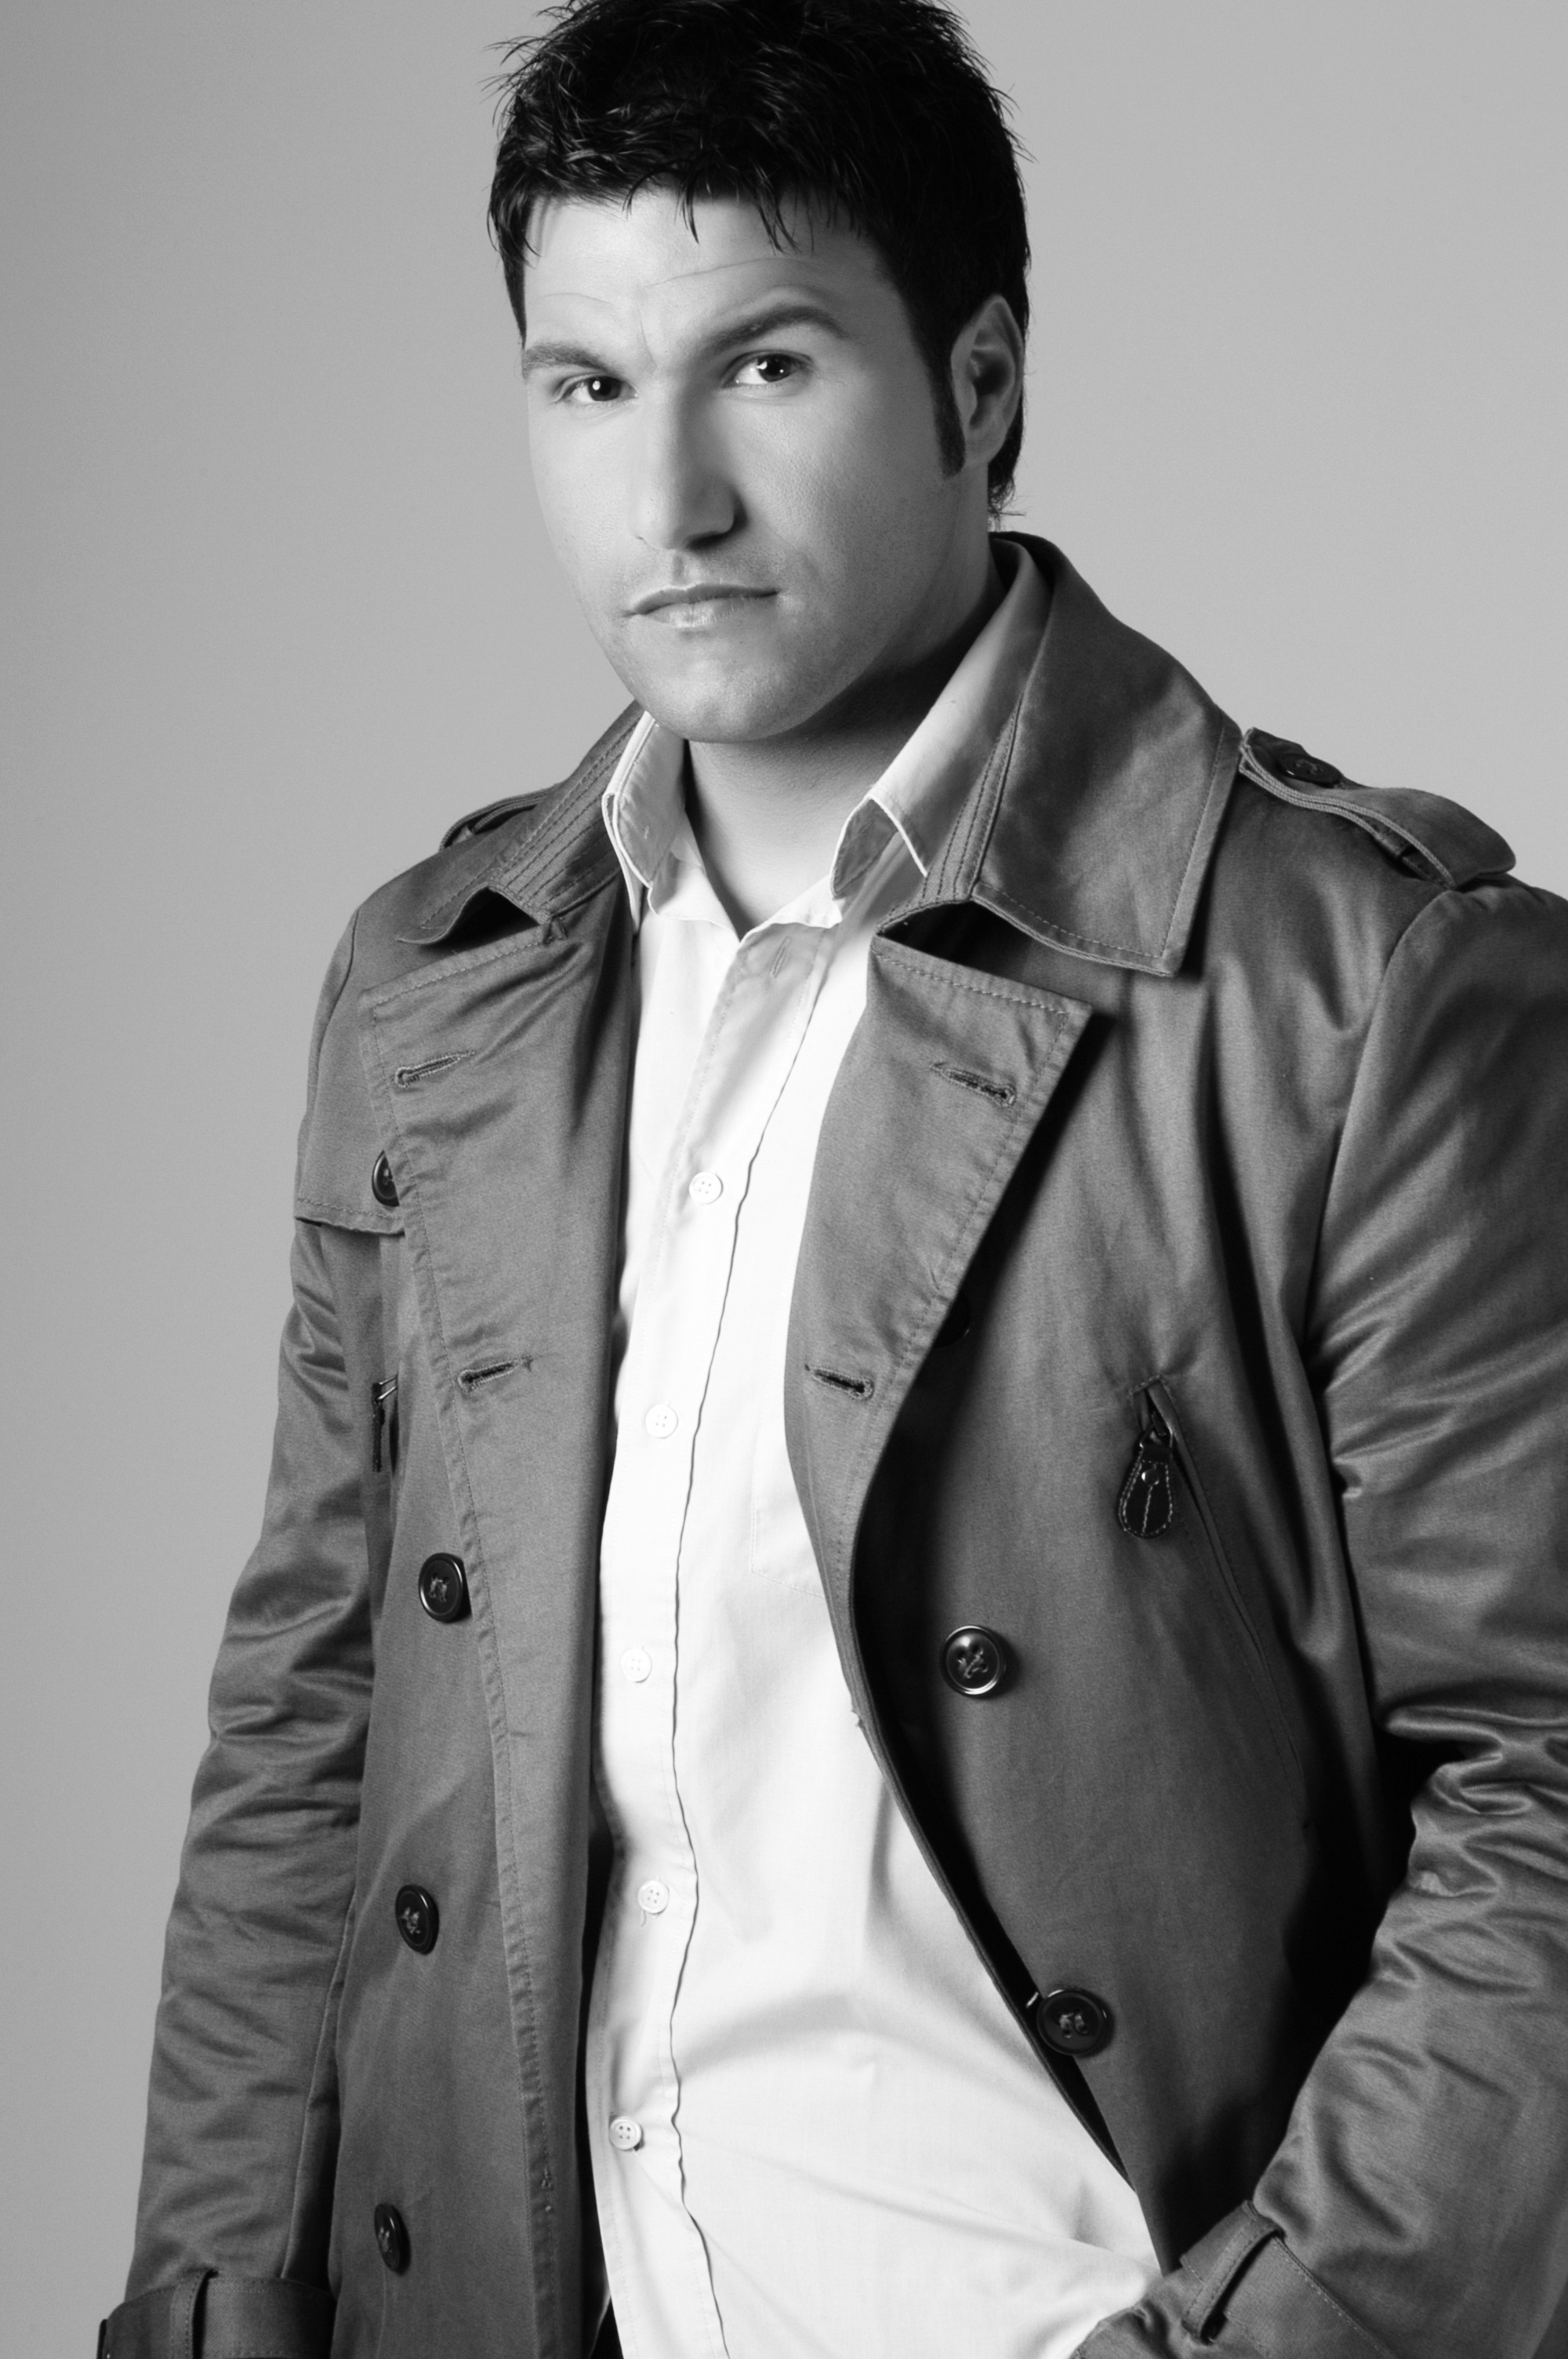
man, person, black and white, leather, photography, male, guy, portrait, model, fashion, clothing, black, monochrome, jacket, outerwear, jazz, gentleman, photograph, italian, photo shoot, formal wear, monochrome photography, portrait photography, wise de martino